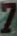
Number: 7